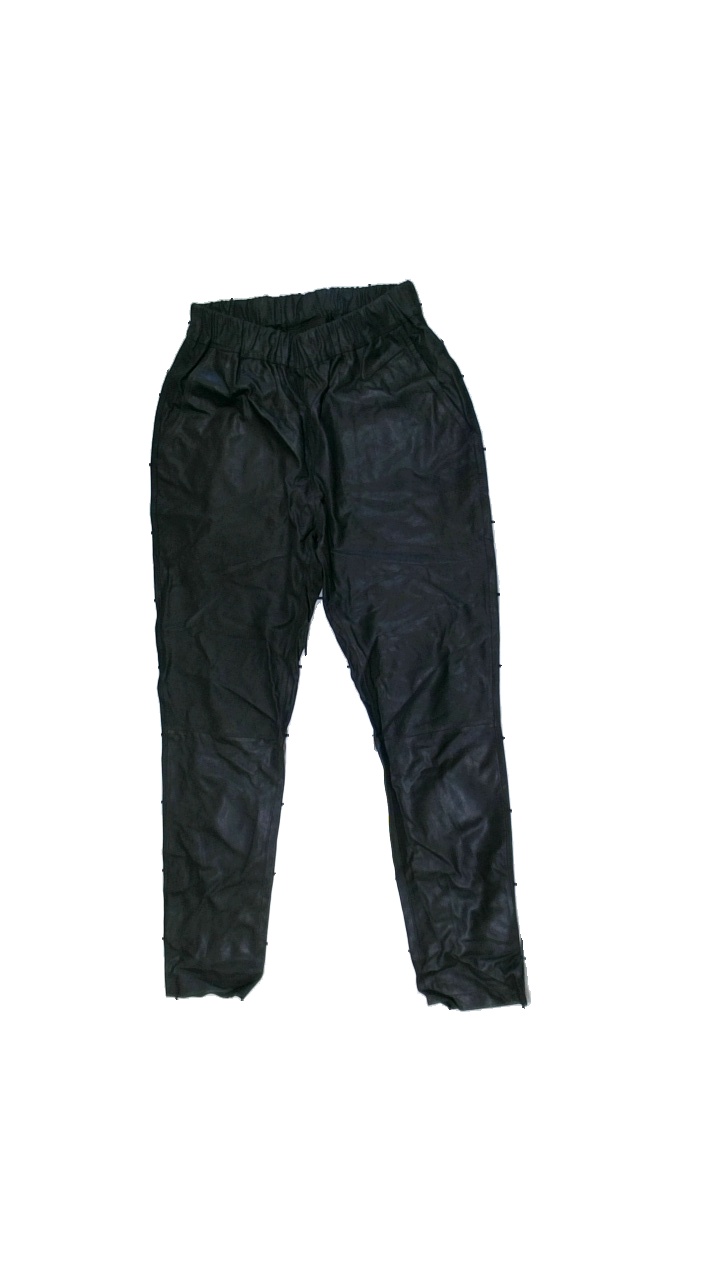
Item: Trousers (Ladies)
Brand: Depeche.
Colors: Black
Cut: Regular
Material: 52% cotton, 48% acrylic
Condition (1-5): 2
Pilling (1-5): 5
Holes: Major
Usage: Export
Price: <50